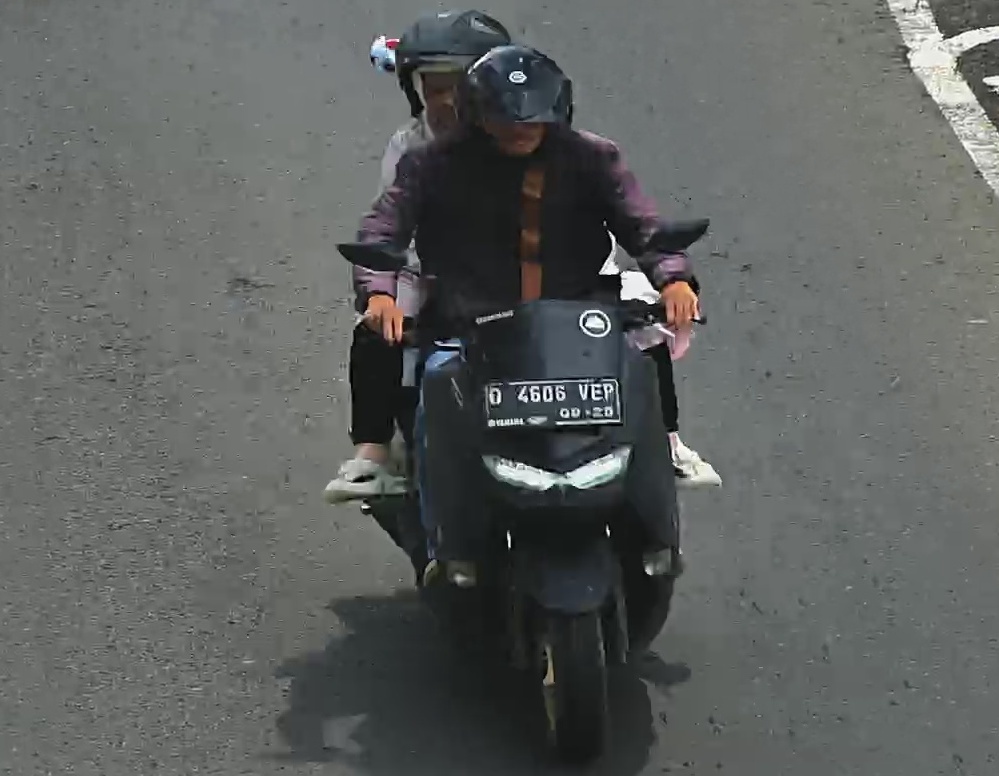
person-with-helmet: 2
person-without-helmet: 0